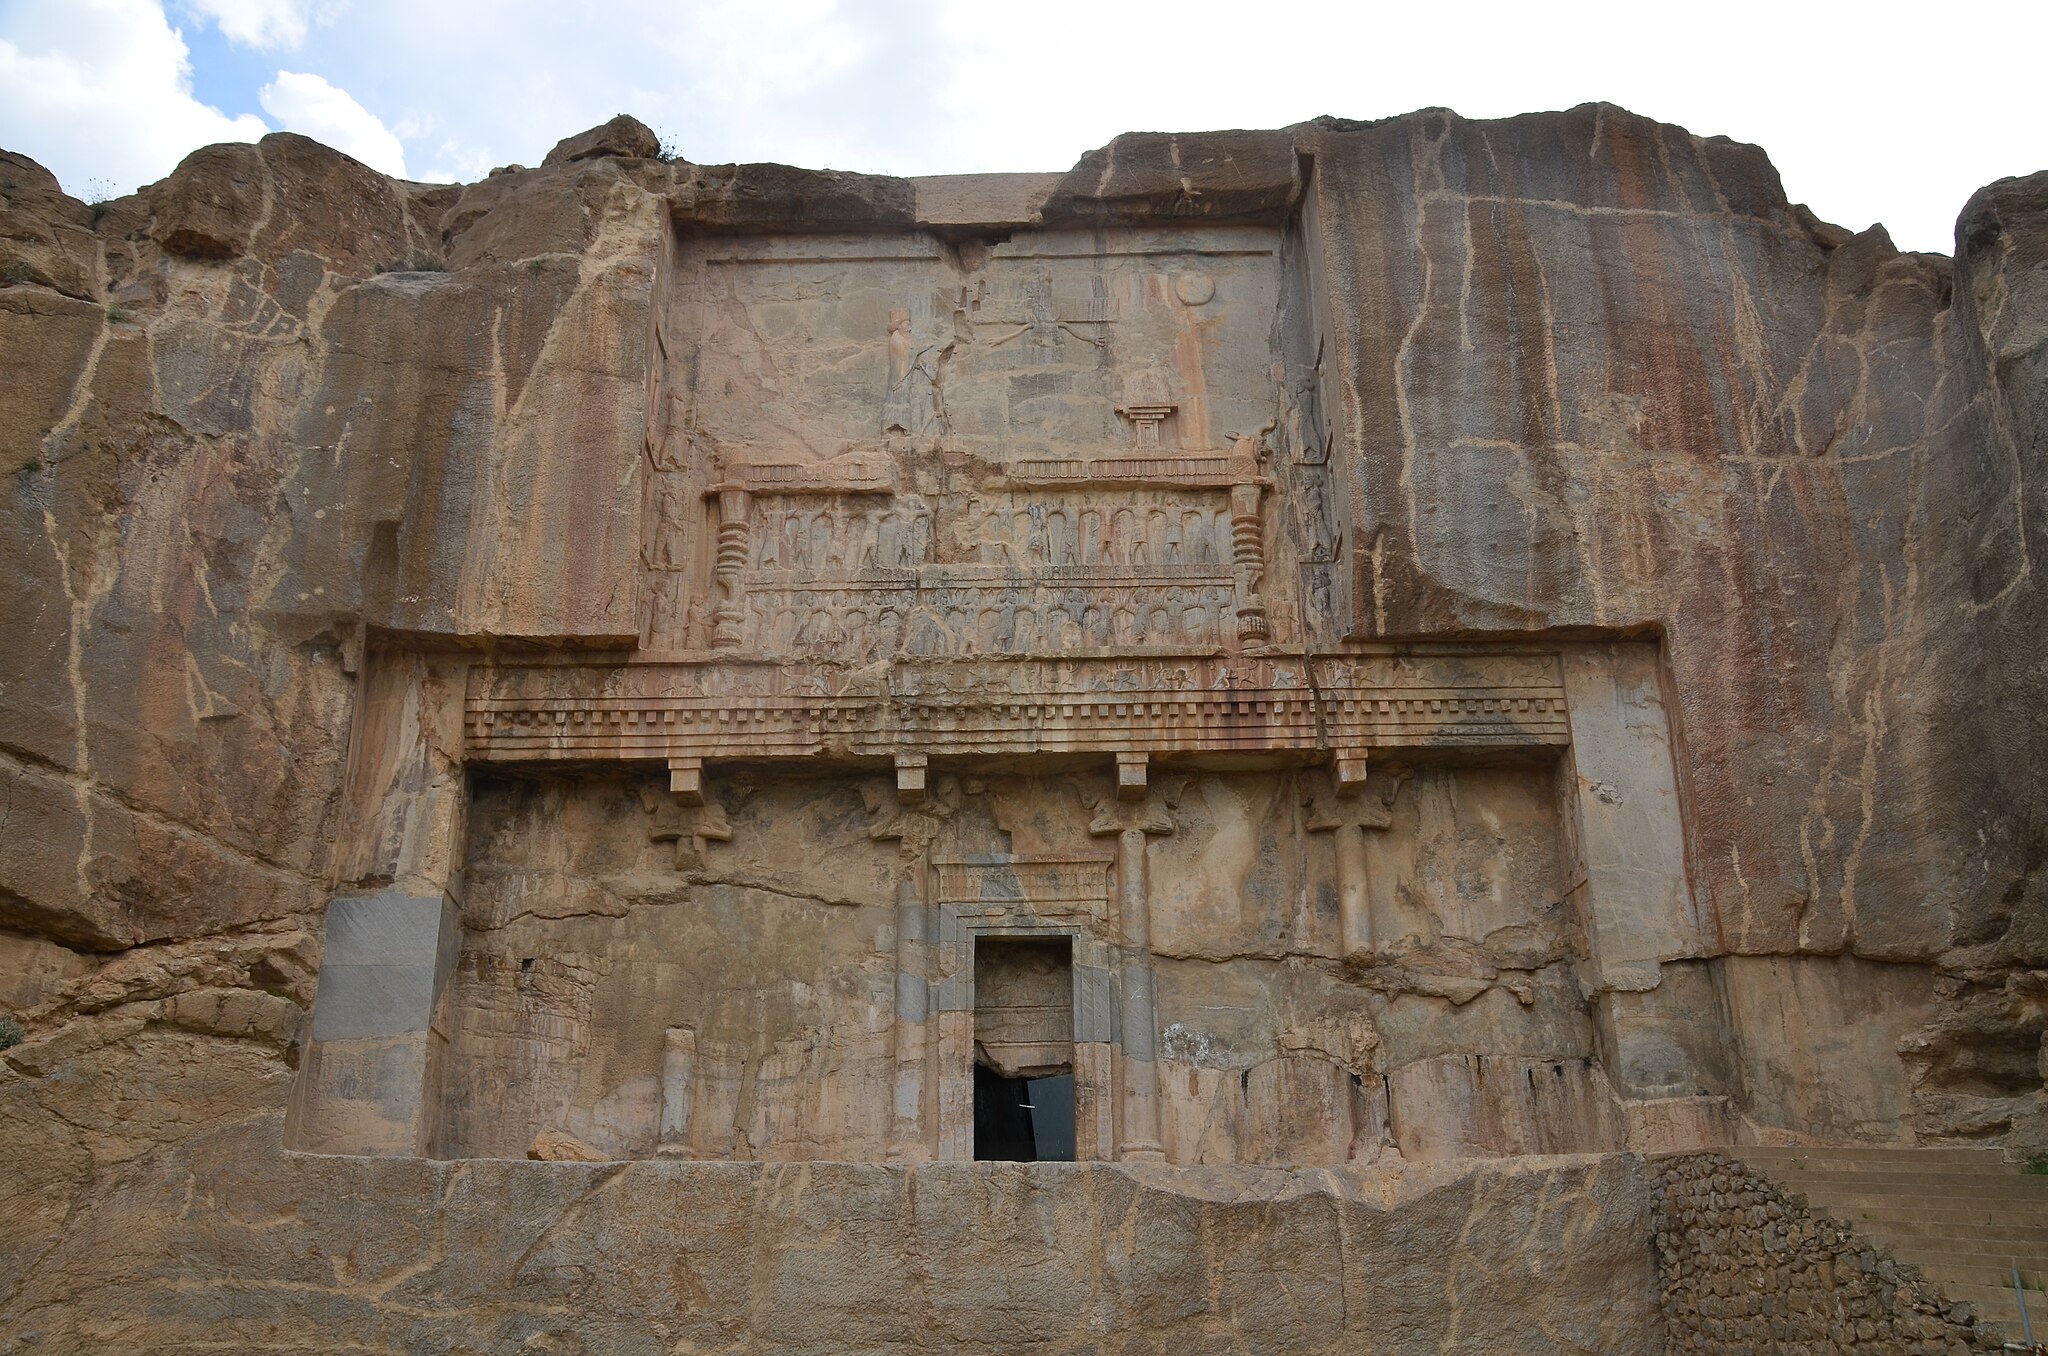
Title: Tomb of Artaxerxes II, Persepolis
Description: The Tomb of Artaxerxes II, cut into Mount Mithra in Persepolis, Persia (Persis/Fars), southwestern Iran
Date: 22 April 2019, 08:36:08 (according to Exif data)
Categories: Tomb of Artaxerxes II, Photographs by Carole Raddato, Flickr images reviewed by FlickreviewR 2, 2019 in Persepolis, Iran photographs taken on 2019-04-22